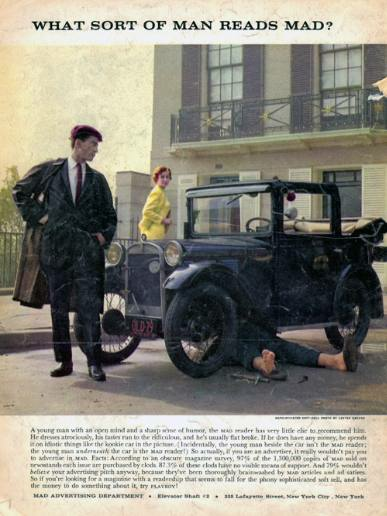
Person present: No